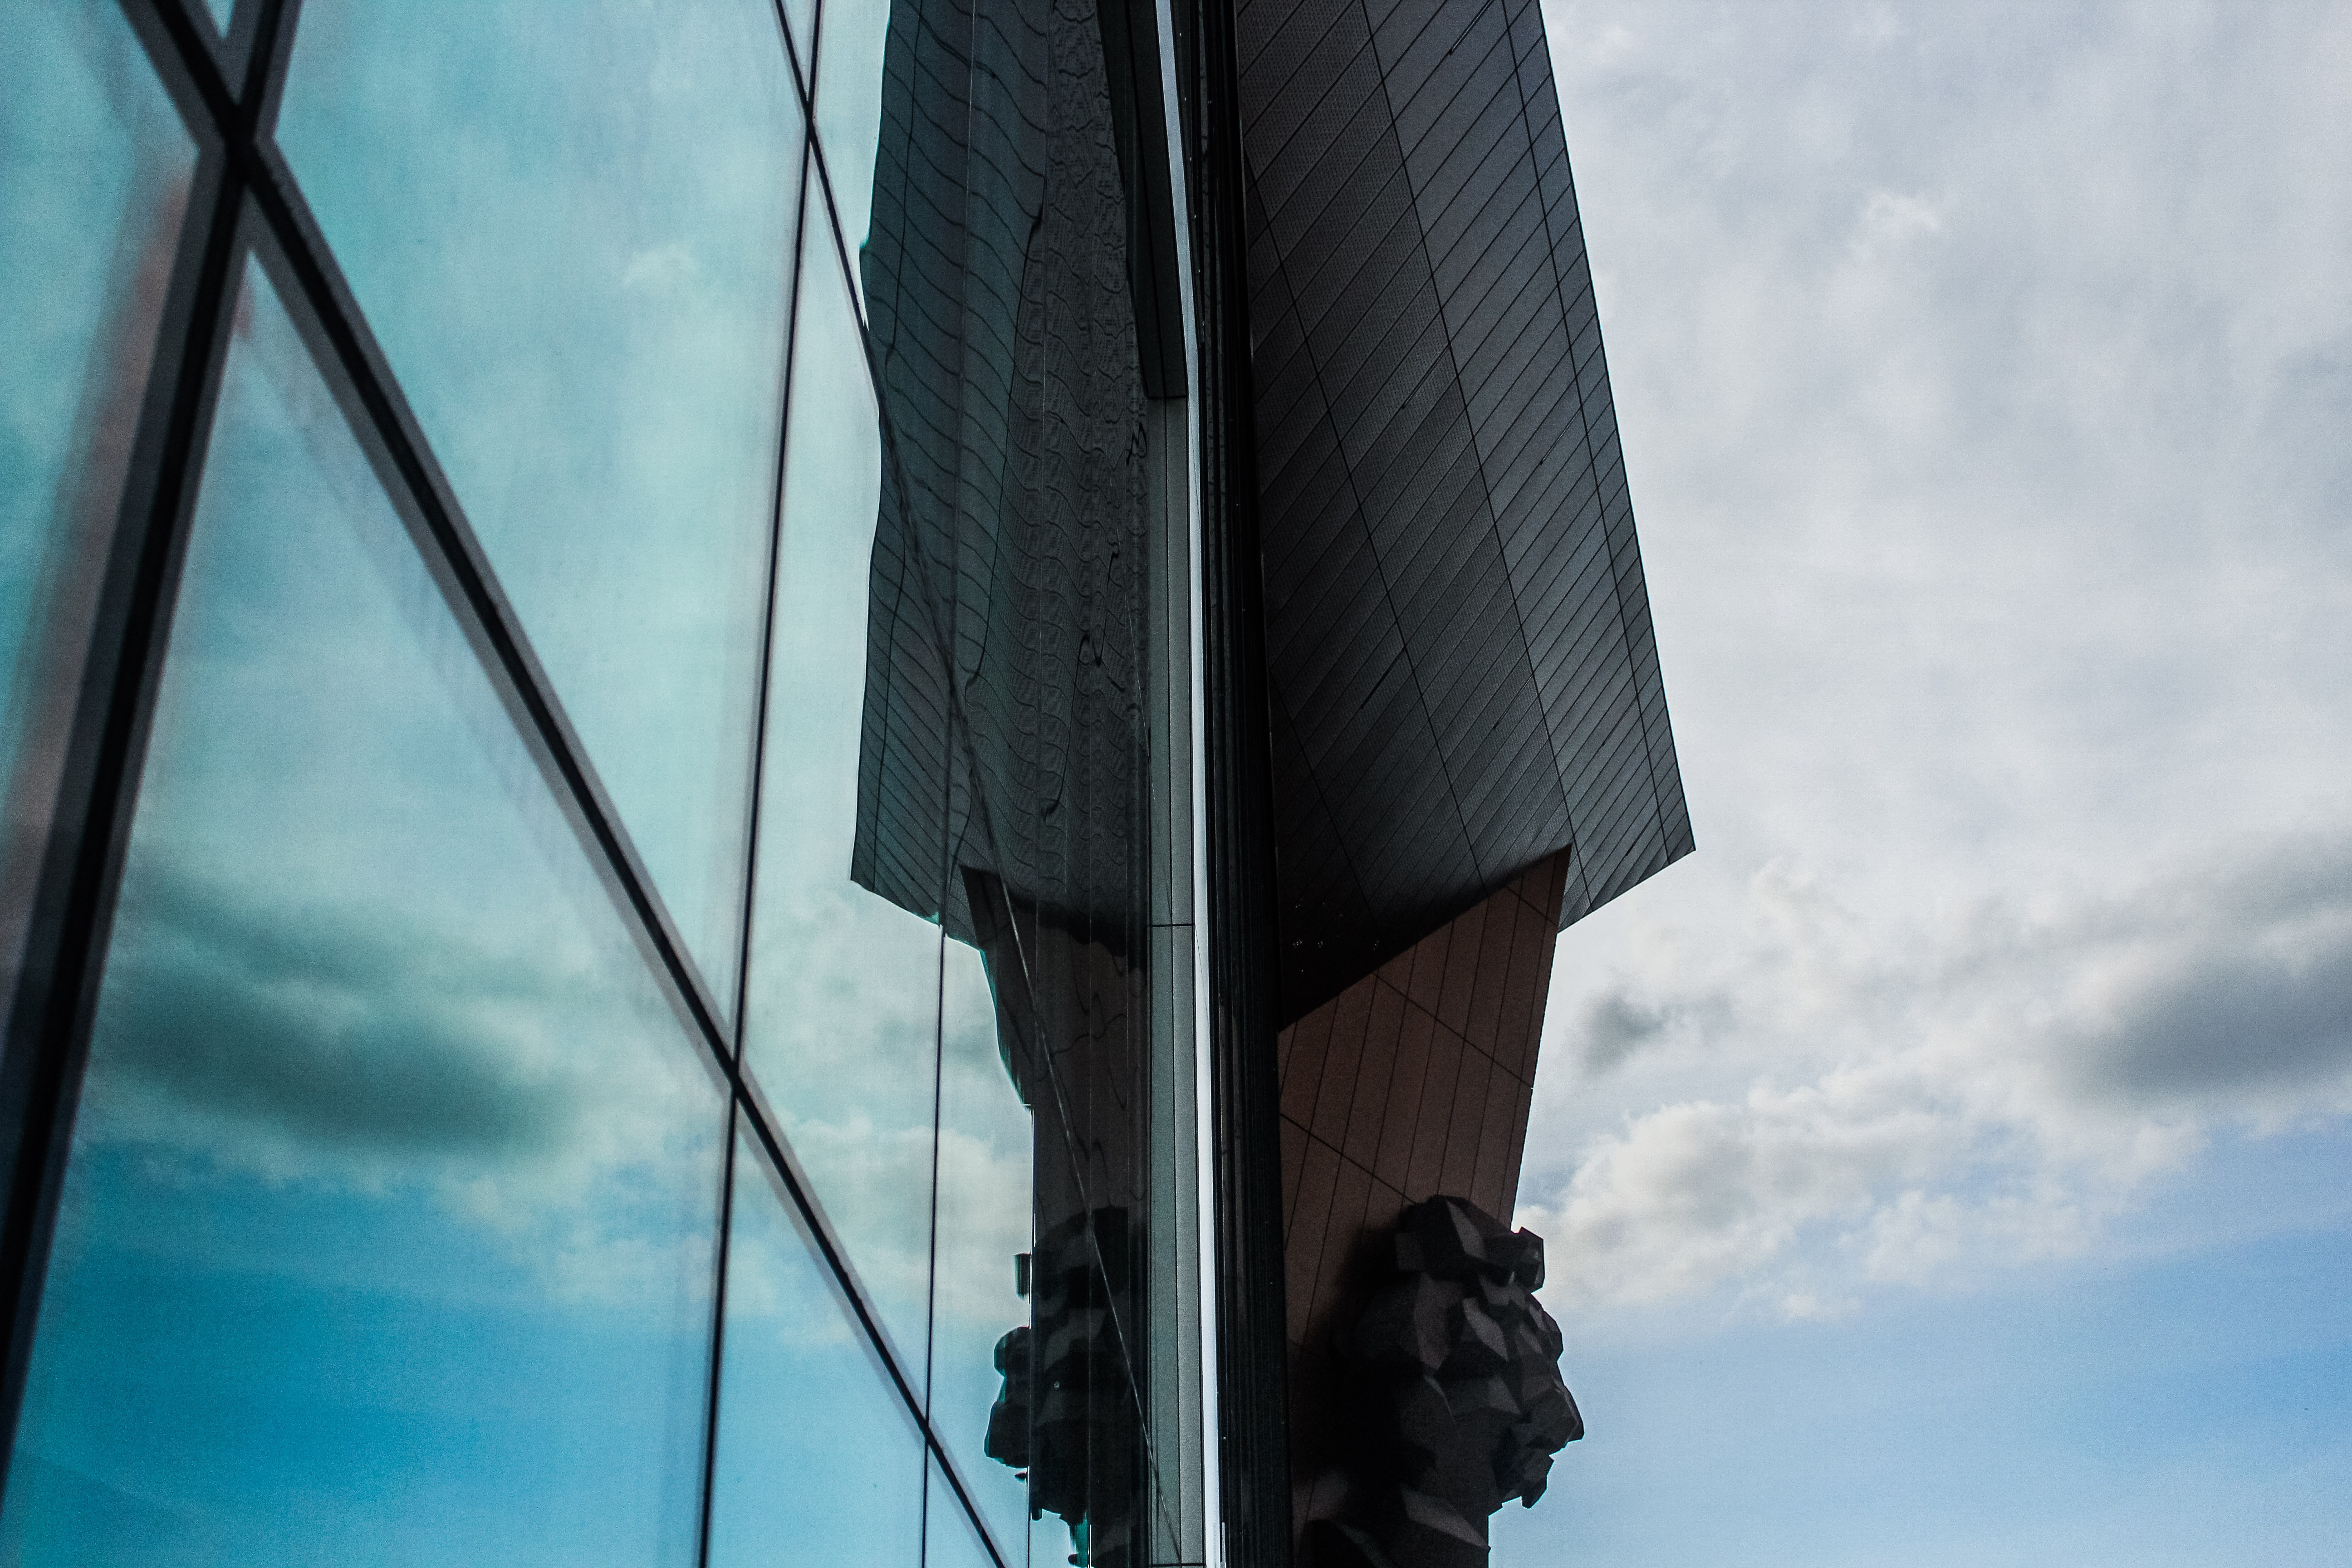
blue, sky, architecture, daytime, urban area, line, cloud, photography, city, reflection, glass, facade, metal, building